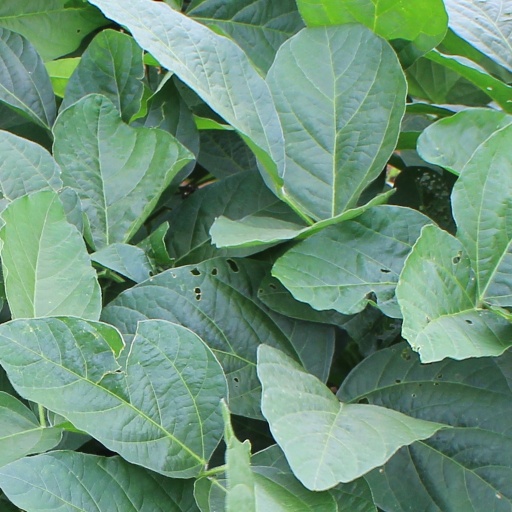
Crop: soybean